Anthony Simonsen

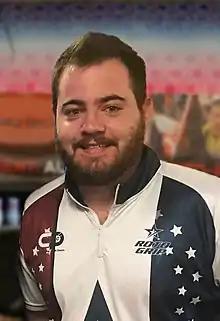
Simonsen in 2019

Anthony Walter Simonsen (born January 6, 1997) is an American professional ten-pin bowler. He has been a member of the Professional Bowlers Association (PBA) since 2014. Simonsen became known in bowling fan circles early in the , when he earned the distinction as the youngest player in history to win a PBA major championship (USBC Masters). He is now the youngest player in history to own five major PBA Tour titles. He uses the two-handed shovel-style delivery with a dominant right hand. At age 25, Simonsen eclipsed $1 million in career PBA earnings during the 2022 season. Simonsen has also bowled internationally as a multi-year member of Team USA.